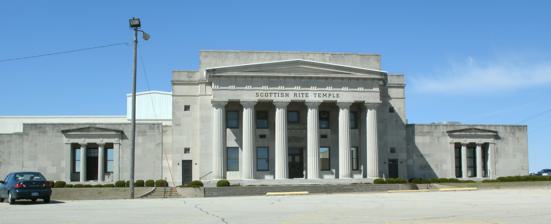
Building: Cedar Rapids Scottish Rite Temple
Country: United States of America
Year built: 1927
United States historic place Consistory Building No. 2 U.S. National Register of Historic Places Street view, March 28, 2011 Show map of Iowa Show map of the United States Location 616 "A" Ave. NE Cedar Rapids, Iowa Coordinates 41°58′58″N 91°39′52″W / 41.98278°N 91.66444°W / 41.98278; -91.66444 Area 3 acres (1.2 ha) Built 1927 Built by Loomis Bros. Architect Henry Hornbostel Architectural style Classical Revival NRHP reference No. 98001327 Added to NRHP November 20, 1998 The Cedar Rapids Scottish Rite Temple , also known as the Scottish Rite Masonic Center , is a historic building located at 616 A Avenue, Cedar Rapids, Iowa .  It is listed on the National Register of Historic Places (NRHP) as Consistory Building No. 2 Its 100th anniversary was celebrated by the Grand Lodge of Iowa as an event in 2010. The building's auditorium, dining facilities and kitchens can be rented by the public for weddings and other events. The building is in the Classical Revival style, and was listed on the National Register in 1998. It was designed by noted Pennsylvania architect Henry Hornbostel and built by Loomis Bros. Construction in 1927.  Loomis Bros. also built the NRHP-Listed Ausadie Building in Cedar Rapids. It was built in 1927, attached to a 1910 building which is hidden from view from the front. References